Punt (boat)

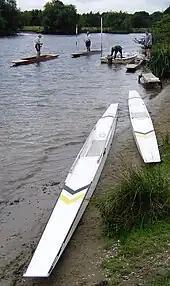
A pair of best-and-best punts, with 2-foot punts at the ryepecks in the background

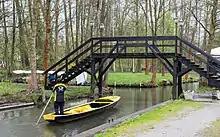
Punt of Deutsche Post in Lübbenau in Spreewald, Germany

Punt racing in England is governed by the Thames Punting Club, which maintains lists of umpires and publishes a handbook containing rules and bye-laws for those organising punt races on the Thames.